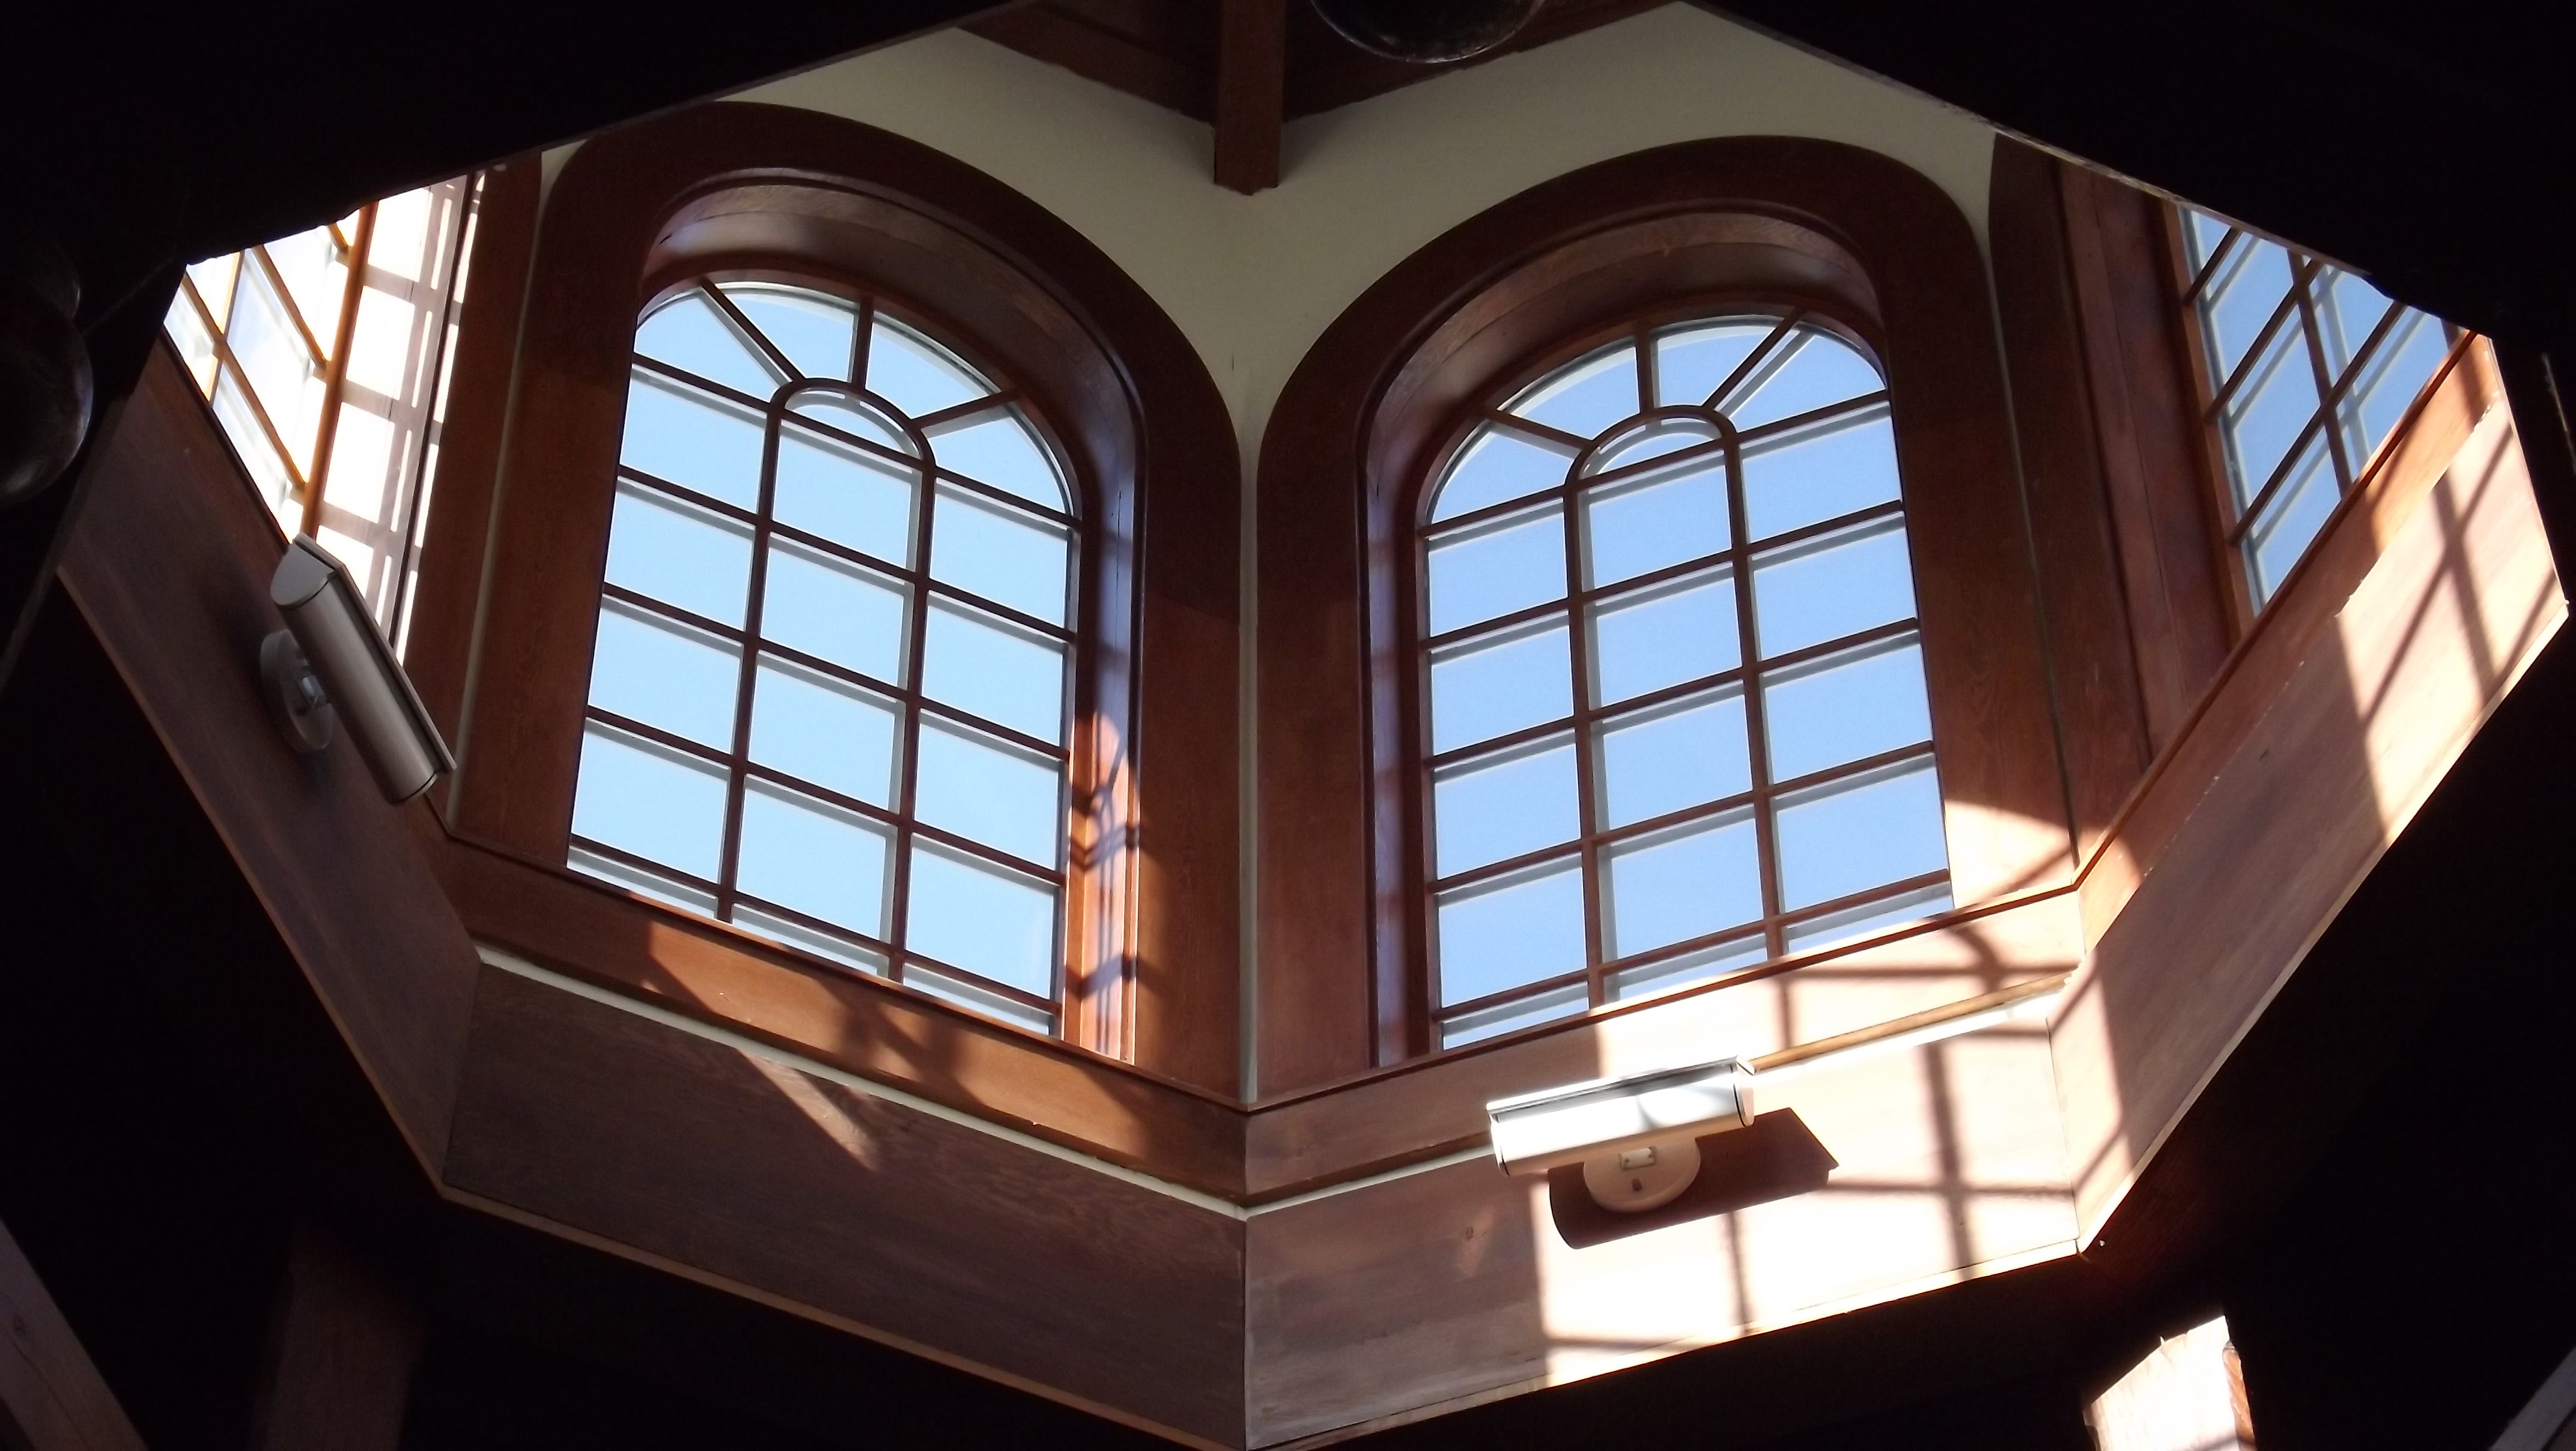
light, architecture, sky, interior, window, glass, arch, ceiling, facade, lighting, interior design, design, windows, symmetry, dome, cupola, daylighting